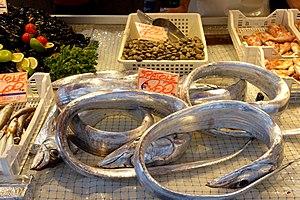
La cuisine sicilienne est la cuisine qui se pratique dans l'île de Sicile, en Italie. Bien qu'elle soit principalement fondée sur la cuisine italienne, elle a également subi des influences espagnole, grecque et arabe.